2014–15 Yeovil Town F.C. season

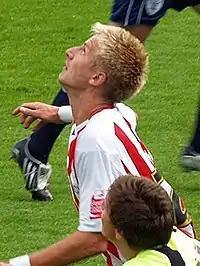
Defender Byron Webster re-joined the club on loan from Millwall.

Transfer deadline day saw Yeovil bring in Wolverhampton Wanderers midfielder Jack Price on a one-month emergency loan deal as cover for the injured Simon Gillett. On 2 September, Yeovil faced League Two side Portsmouth in the first round of the Football League Trophy at Huish Park. Despite a good first half, Yeovil lost the match 3–1 with left-sided player Nathan Ralph scoring the club's consolation goal. On 6 September, Yeovil travelled to Bradford City and secured a 3–1 victory courtesy of a first-half brace from defender Aaron Martin, and a first goal for the club from A-Jay Leitch-Smith. Yeovil's four game unbeaten run in the league came to an end away at Coventry City, on 13 September, in a 2–1 defeat with Sam Foley grabbing the Yeovil goal. Following the match, Yeovil signed Blackburn Rovers goalkeeper Jake Kean on a one-month loan deal. Kean made his Yeovil debut against bottom club Crewe Alexandra, on 16 September, the visitors opened the scoring through Billy Waters but they only led for ten minutes with substitute Kieffer Moore earning Yeovil a draw. On 19 September, forward Sam Hoskins joined Conference Premier side Barnet on a short-term loan deal. The following day, Yeovil faced Peterborough United at home and earned their first home victory of the season and first clean sheet courtesy of a late goal from Jamaican international Joel Grant. Young defender Calvin Brooks joined Southern League Premier side Weymouth on an initial one-month loan deal on 26 September. On 27 September, Yeovil travelled to Crawley Town but lost 2–0 due to a brace from Marvin Elliott.